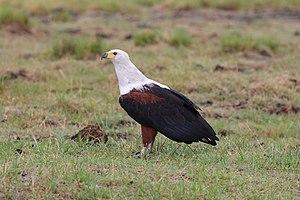
Pygargue vocifer (Haliaeetus vocifer) au parc national de Chobe, Botswana
Le Pygargue vocifer ou Pygargue vocifère, aussi appelé Aigle pêcheur d'Afrique, est une espèce de rapaces de la famille des Accipitridae. Cette espèce est monotypique.